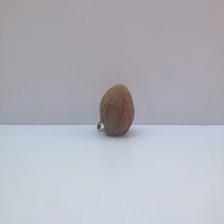
Size: Spoiled